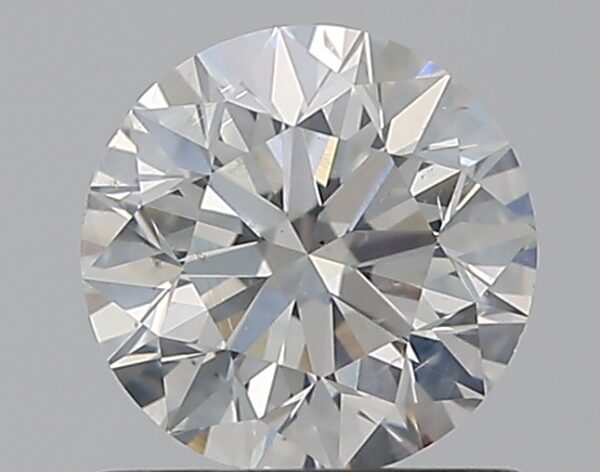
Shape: round
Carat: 0.8
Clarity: SI2
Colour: G
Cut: EX
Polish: EX
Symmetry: EX
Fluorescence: F
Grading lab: GIA
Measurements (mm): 5.85 x 5.89 x 3.72